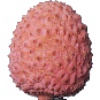
Label: lychee